Robot Wars: Arenas of Destruction

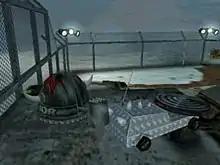
A battle between Hypno-Disc and Thor in Siberia Military Base

The player begins the game with 2000 credits and a robot called "My First Bot". The player is then advised to sell this robot and buy a new one, with a profit or 1350 credits from the old robot. A range of parts, armor, weapons and extras can be bought at different prices in the shop, or a smaller range at the scrapyard. The games system controls are highly customizable with a wide range of features for the ultimate personal robot experience.